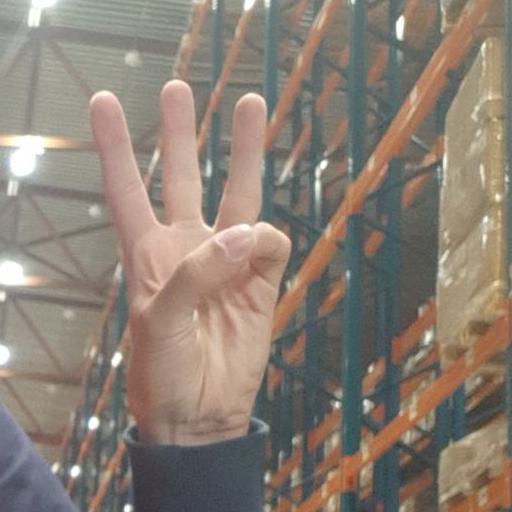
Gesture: three